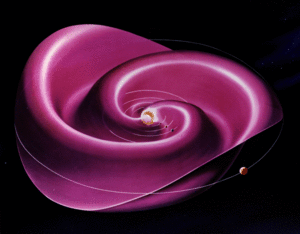
Solen / Magnetfelt
Det heliosfæriske strømtæppe strækker sig ud til de yderste egne af Solsystemet og forårsages af indflydelsen fra Solens roterende magnetfelt på plasmaet i det interplanetare medium.[35]
Solen er den stjerne, som sammen med sit planetsystem udgør solsystemet. Jorden og andet stof kredser om Solen, som i sig selv udgør omkring 99,8% af solsystemets masse. Energi fra Solen er – bl.a. i form af sollys – afgørende for næsten alt liv på Jorden via fotosyntese. Solen er den drivende kraft i Jordens klima og vejr, og den står for ca. 1/3 af tidevandsvirkningen i havene, resten står Månen for.